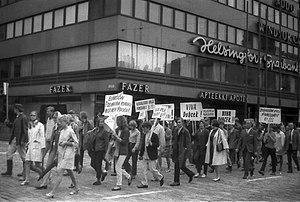
Manifestation à Helsinki contre l'invasion de la Tchécoslovaquie par les troupes du pacte de Varsovie en aout 1968. Suomi: Tšekkoslovakian miehitystä vastustanut mielenosoitus Helsingissä elokuussa 1968. Українська: Демонстрація в Гельсінкі проти радянського вторгнення в Чехословаччину в серпні 1968-го. Русский: Демострация в Хельсинки против советского вторжения в Чехословакию в августе 1968 г. Dansk: Demonstration i Helsinki mod Sovjetunionens invasion af Tjekkoslovakkiet.
Le printemps de Prague est une période de l’histoire de la République socialiste tchécoslovaque durant laquelle le Parti communiste tchécoslovaque introduit le « socialisme à visage humain » et prône une relative libéralisation. Il débute le 5 janvier 1968, avec l'arrivée au pouvoir du réformateur Alexander Dubček et s’achève le 21 août 1968 avec l’invasion du pays par les troupes du Pacte de Varsovie.